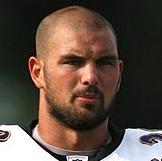
Age: 23